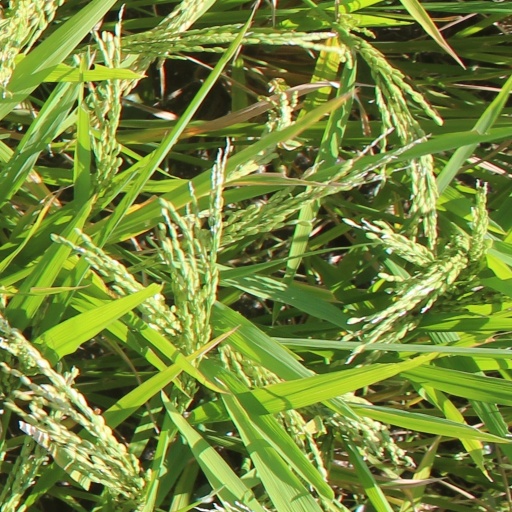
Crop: rice